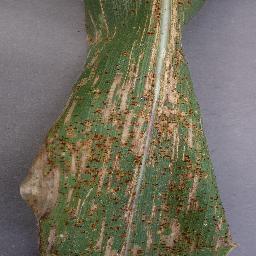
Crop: corn
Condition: (maize)_cercospora_spot_gray_spot